NorthPark Center

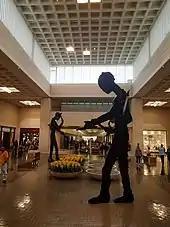
"Five Hammering Men" by Jonathan Borofsky

NorthPark Center was designed to include art as integral part of its interior landscape. NorthPark received the American Institute of Architects Award for "Design of the Decade - 1960s" as one of the first commercial centers in the United States to create space for the display of fine art.